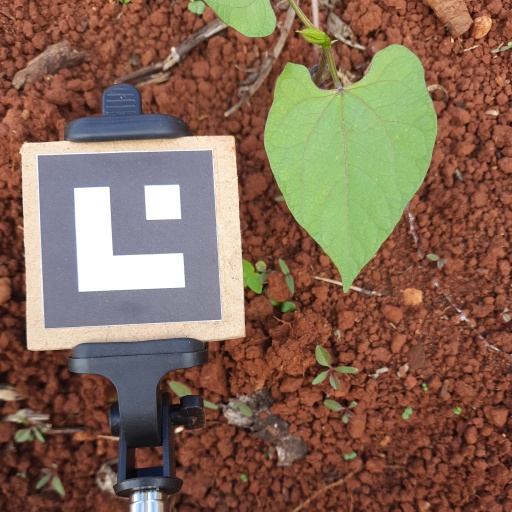
Observations: flat surface, no eating holes, under cloudy sky